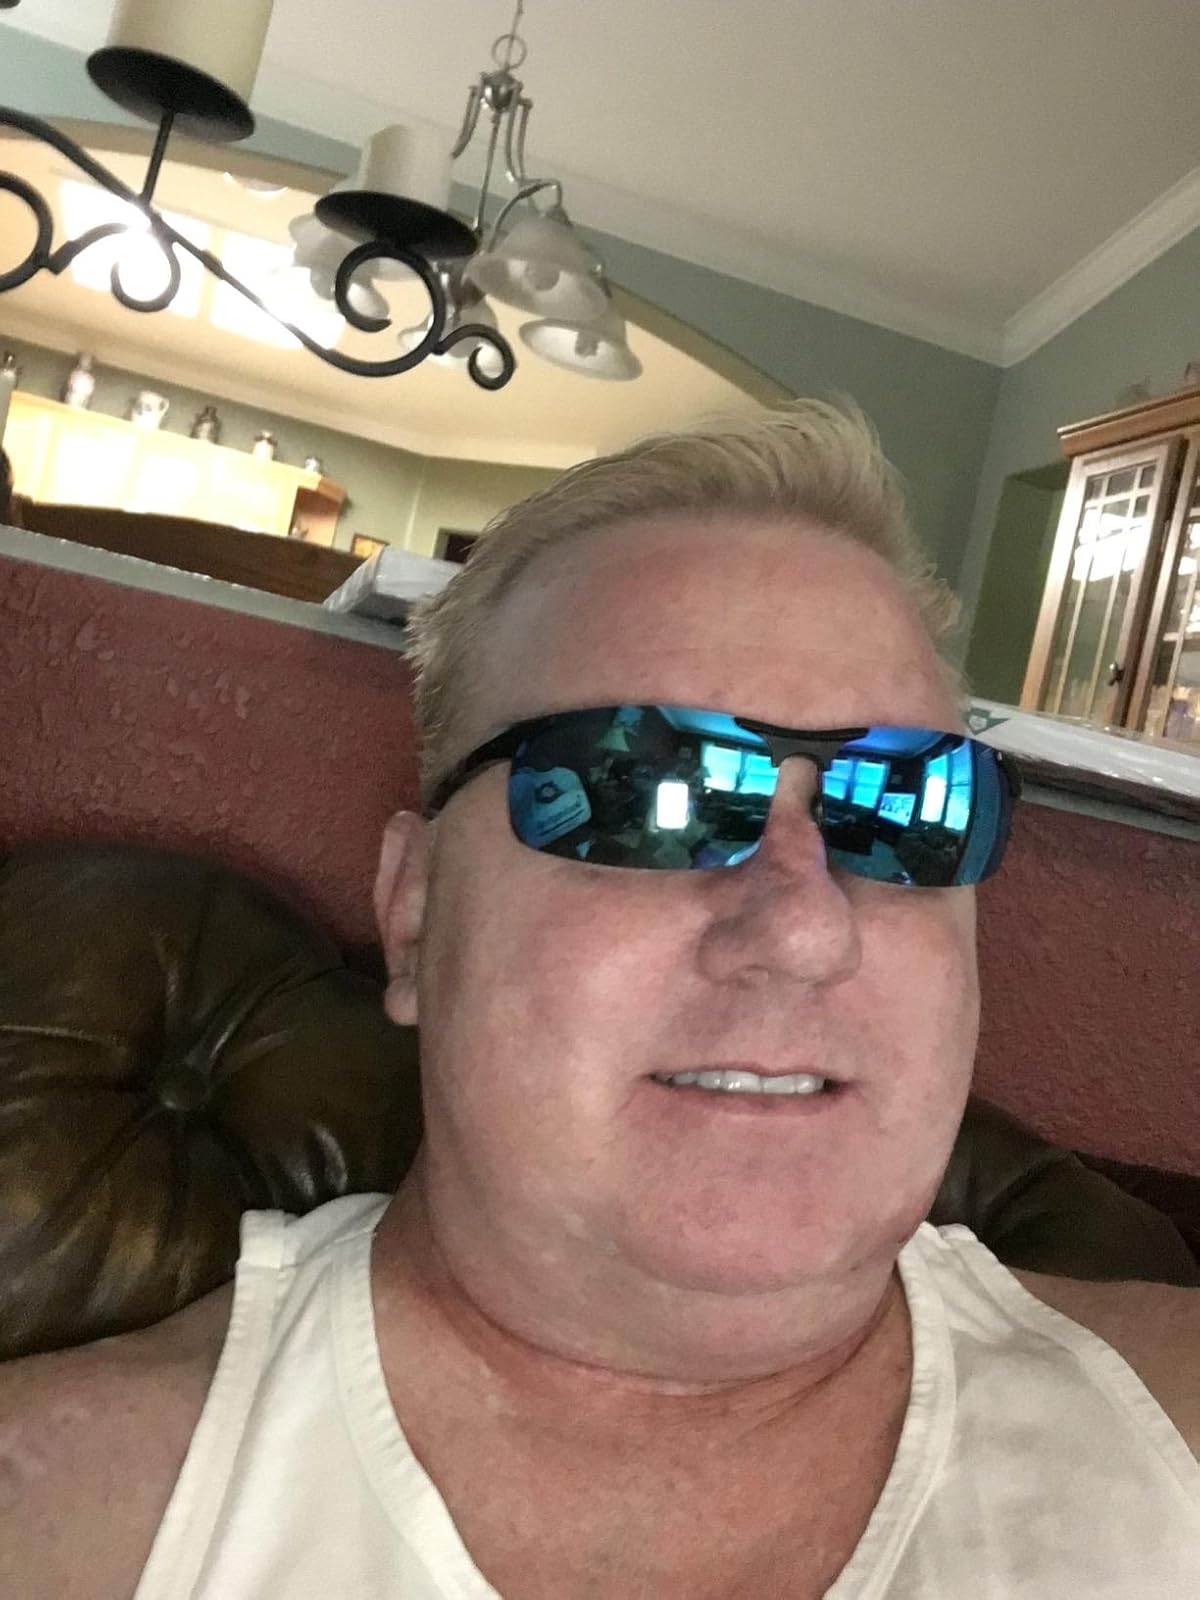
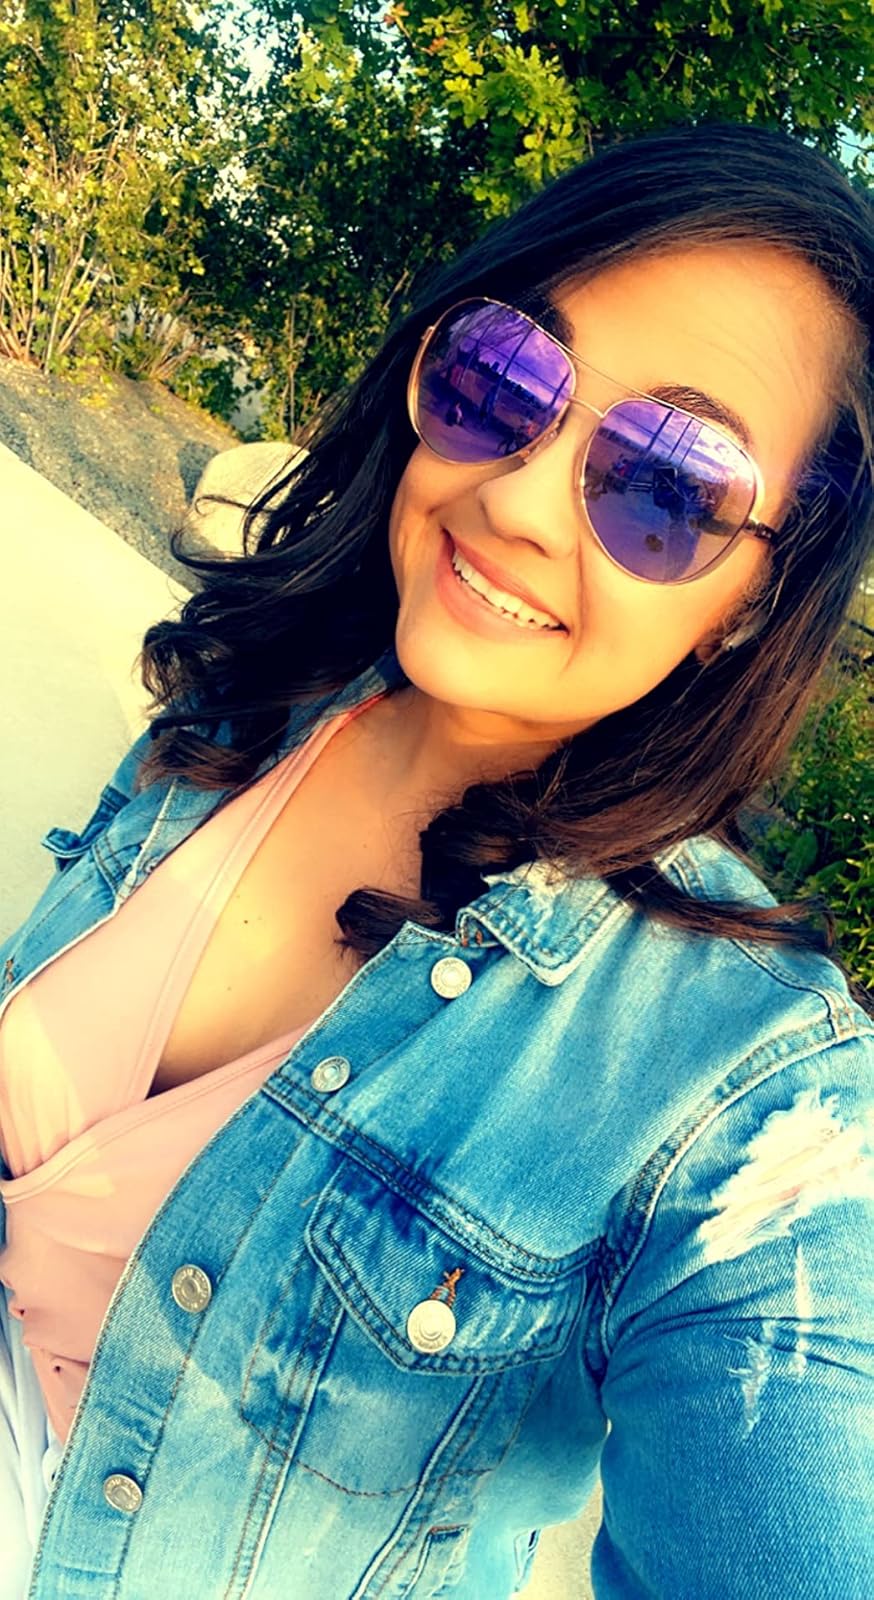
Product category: accessories_sunglasses
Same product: no